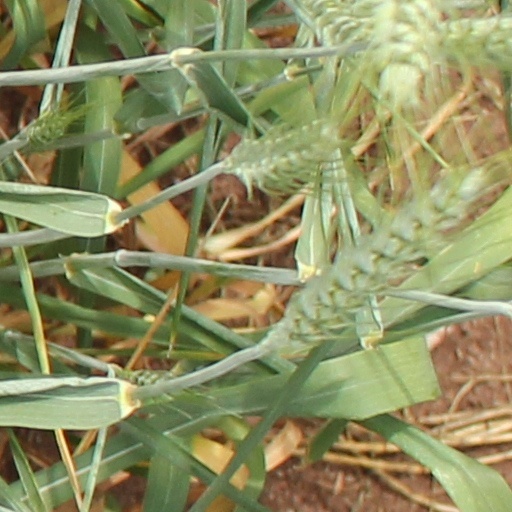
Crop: wheat